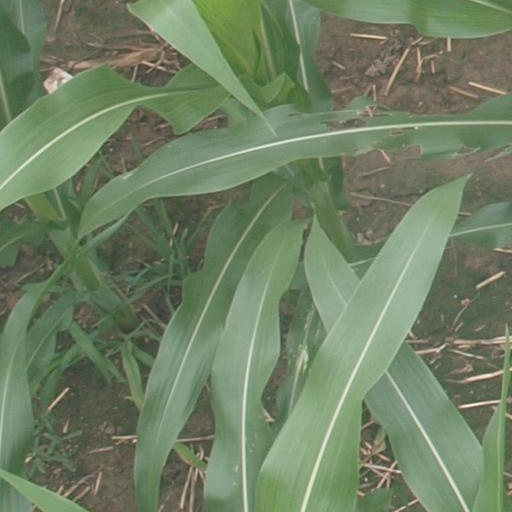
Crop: maize; corn